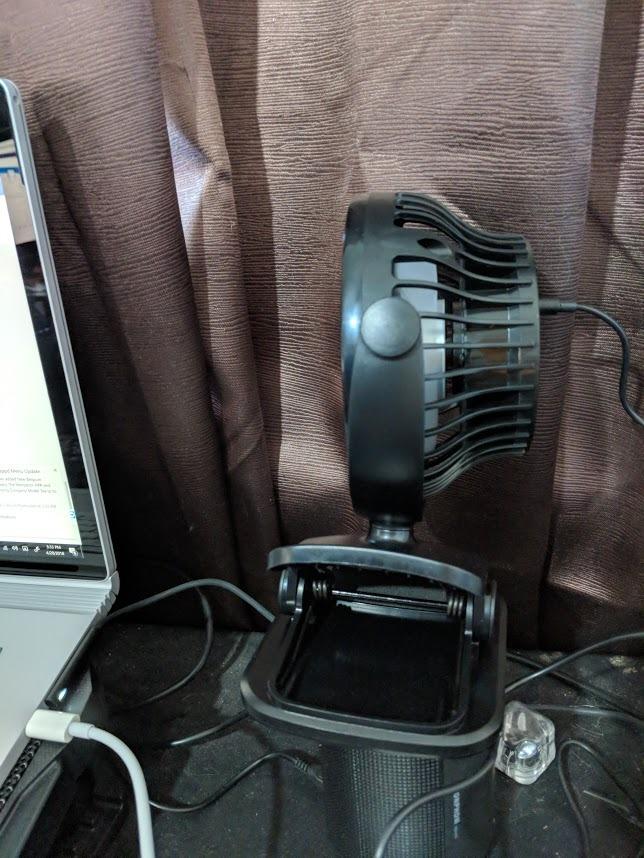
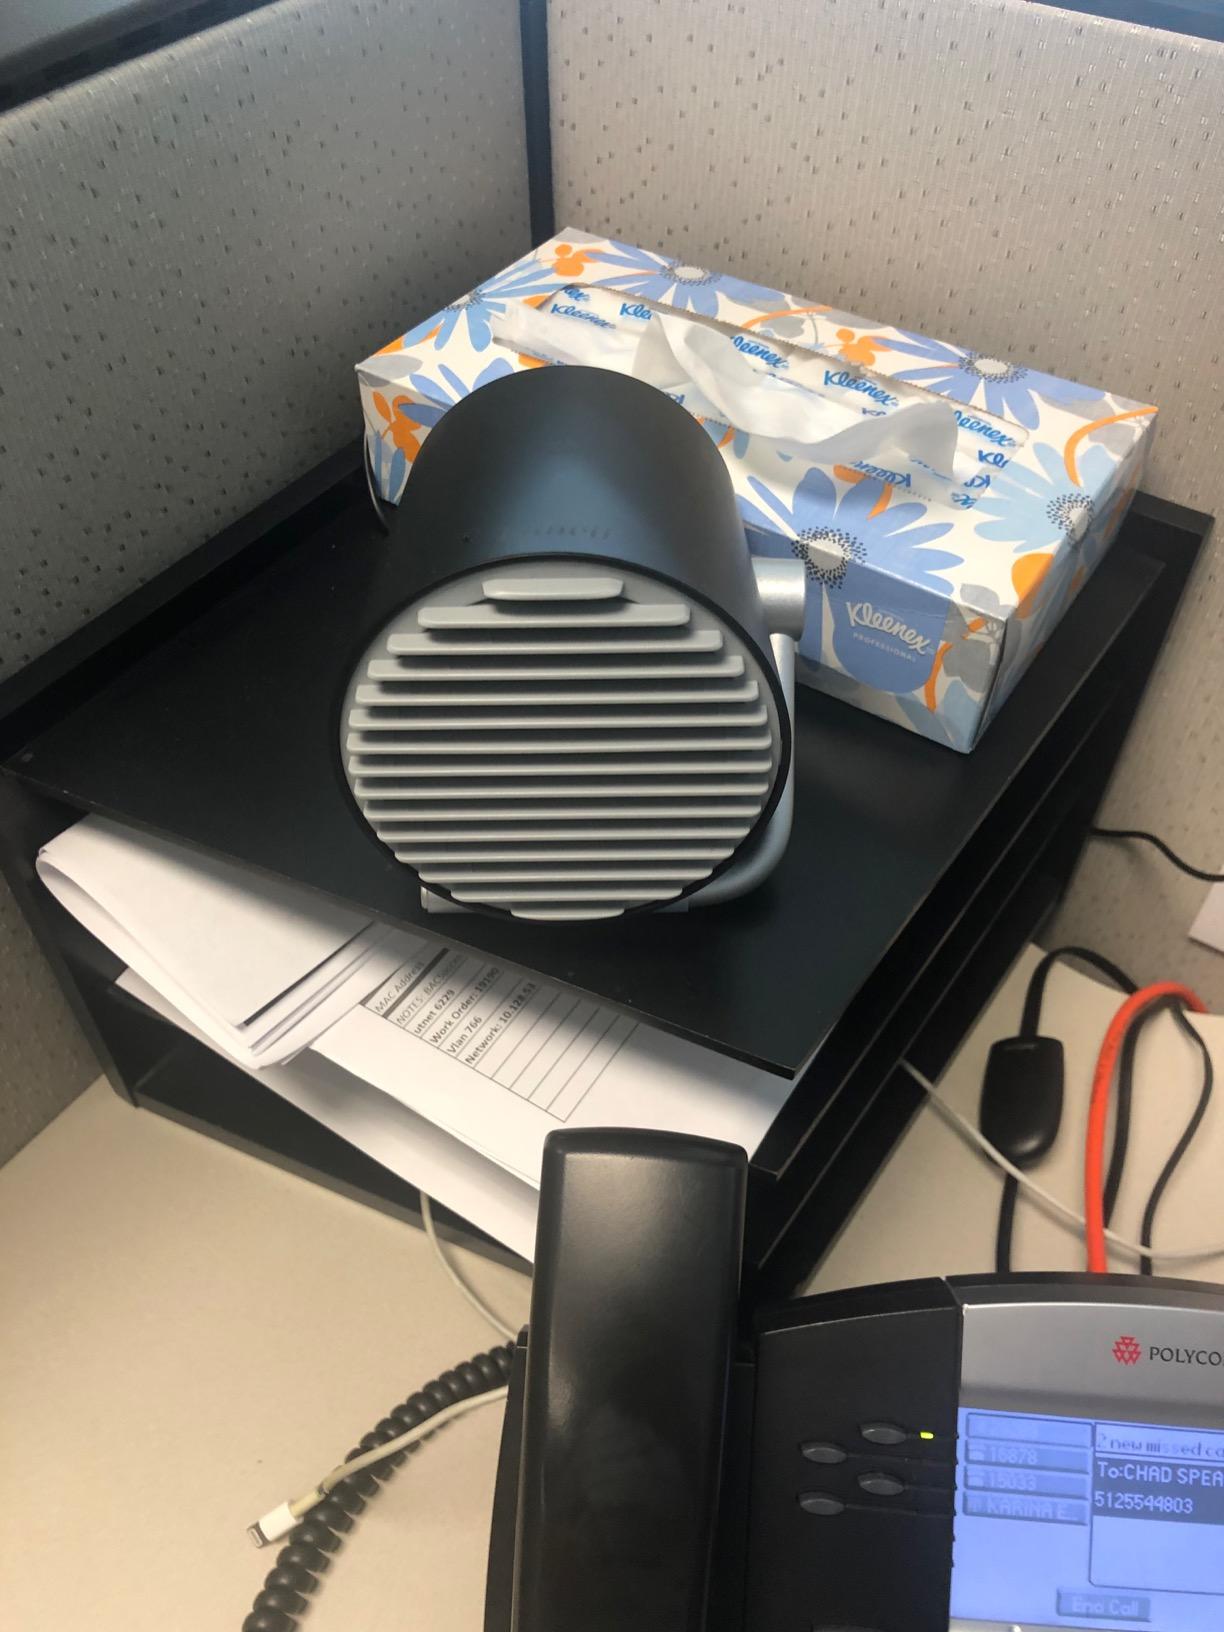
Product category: fan
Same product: no